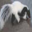
Label: skunk